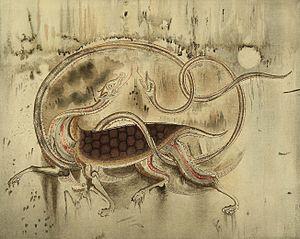
Koguryo ou Koguryŏ, était, au début de notre ère, un royaume coréen situé au nord de la péninsule, sur le territoire de la Corée du Nord, sur une partie de la Mandchourie ainsi que sur l'actuel Extrême-Orient russe. On en constate l'existence durant la période correspondant aux confédérations Samhan qui se constituent au Sud de la péninsule et, ensuite, au cours de la période dite des Trois Royaumes de Corée, c'est l'un des trois, les deux autres royaumes étant Paekche et Silla. Durant cette dernière période, qui s'étend du Iᵉʳ au VIIᵉ siècle de notre ère, il fut le plus étendu des trois. Il a perduré durant sept siècles, depuis le premier siècle avant notre ère jusqu'à sa destruction en 668.